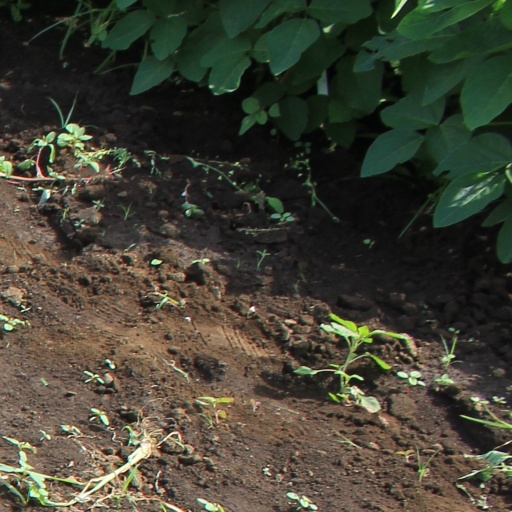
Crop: soybean